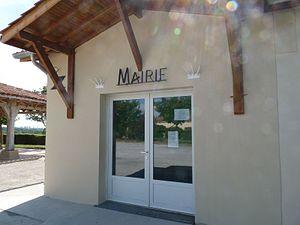
Mairie de Falga, Haute-Garonne, France
Falga est une commune française située dans le département de la Haute-Garonne, en région Occitanie.